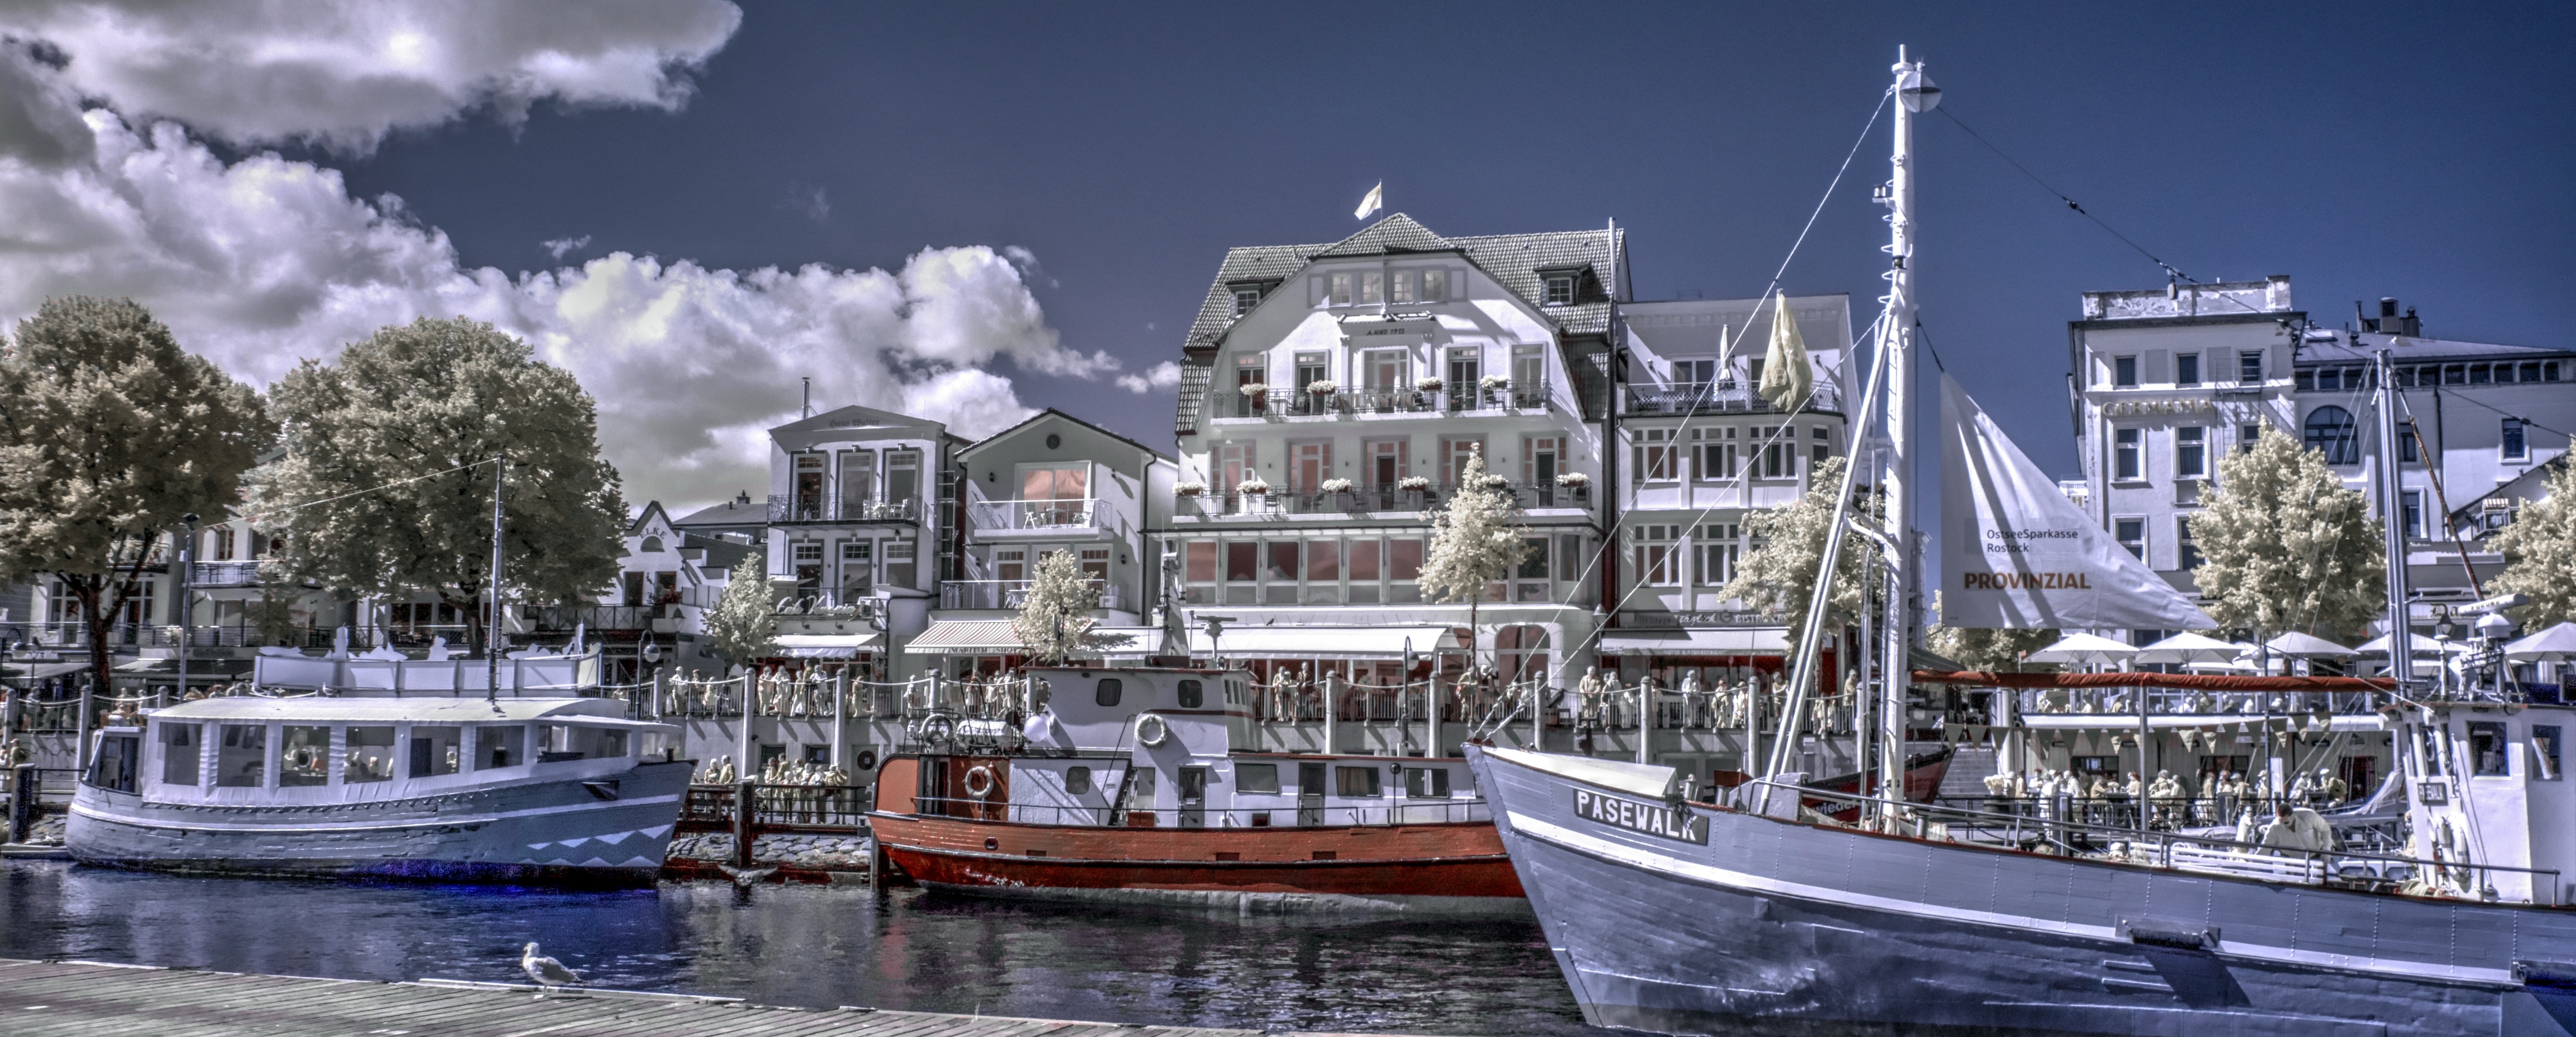
dock, boat, cityscape, vehicle, weather, harbor, marina, waterway, special, watercraft, infra red, old power, warnemunde, color infrared